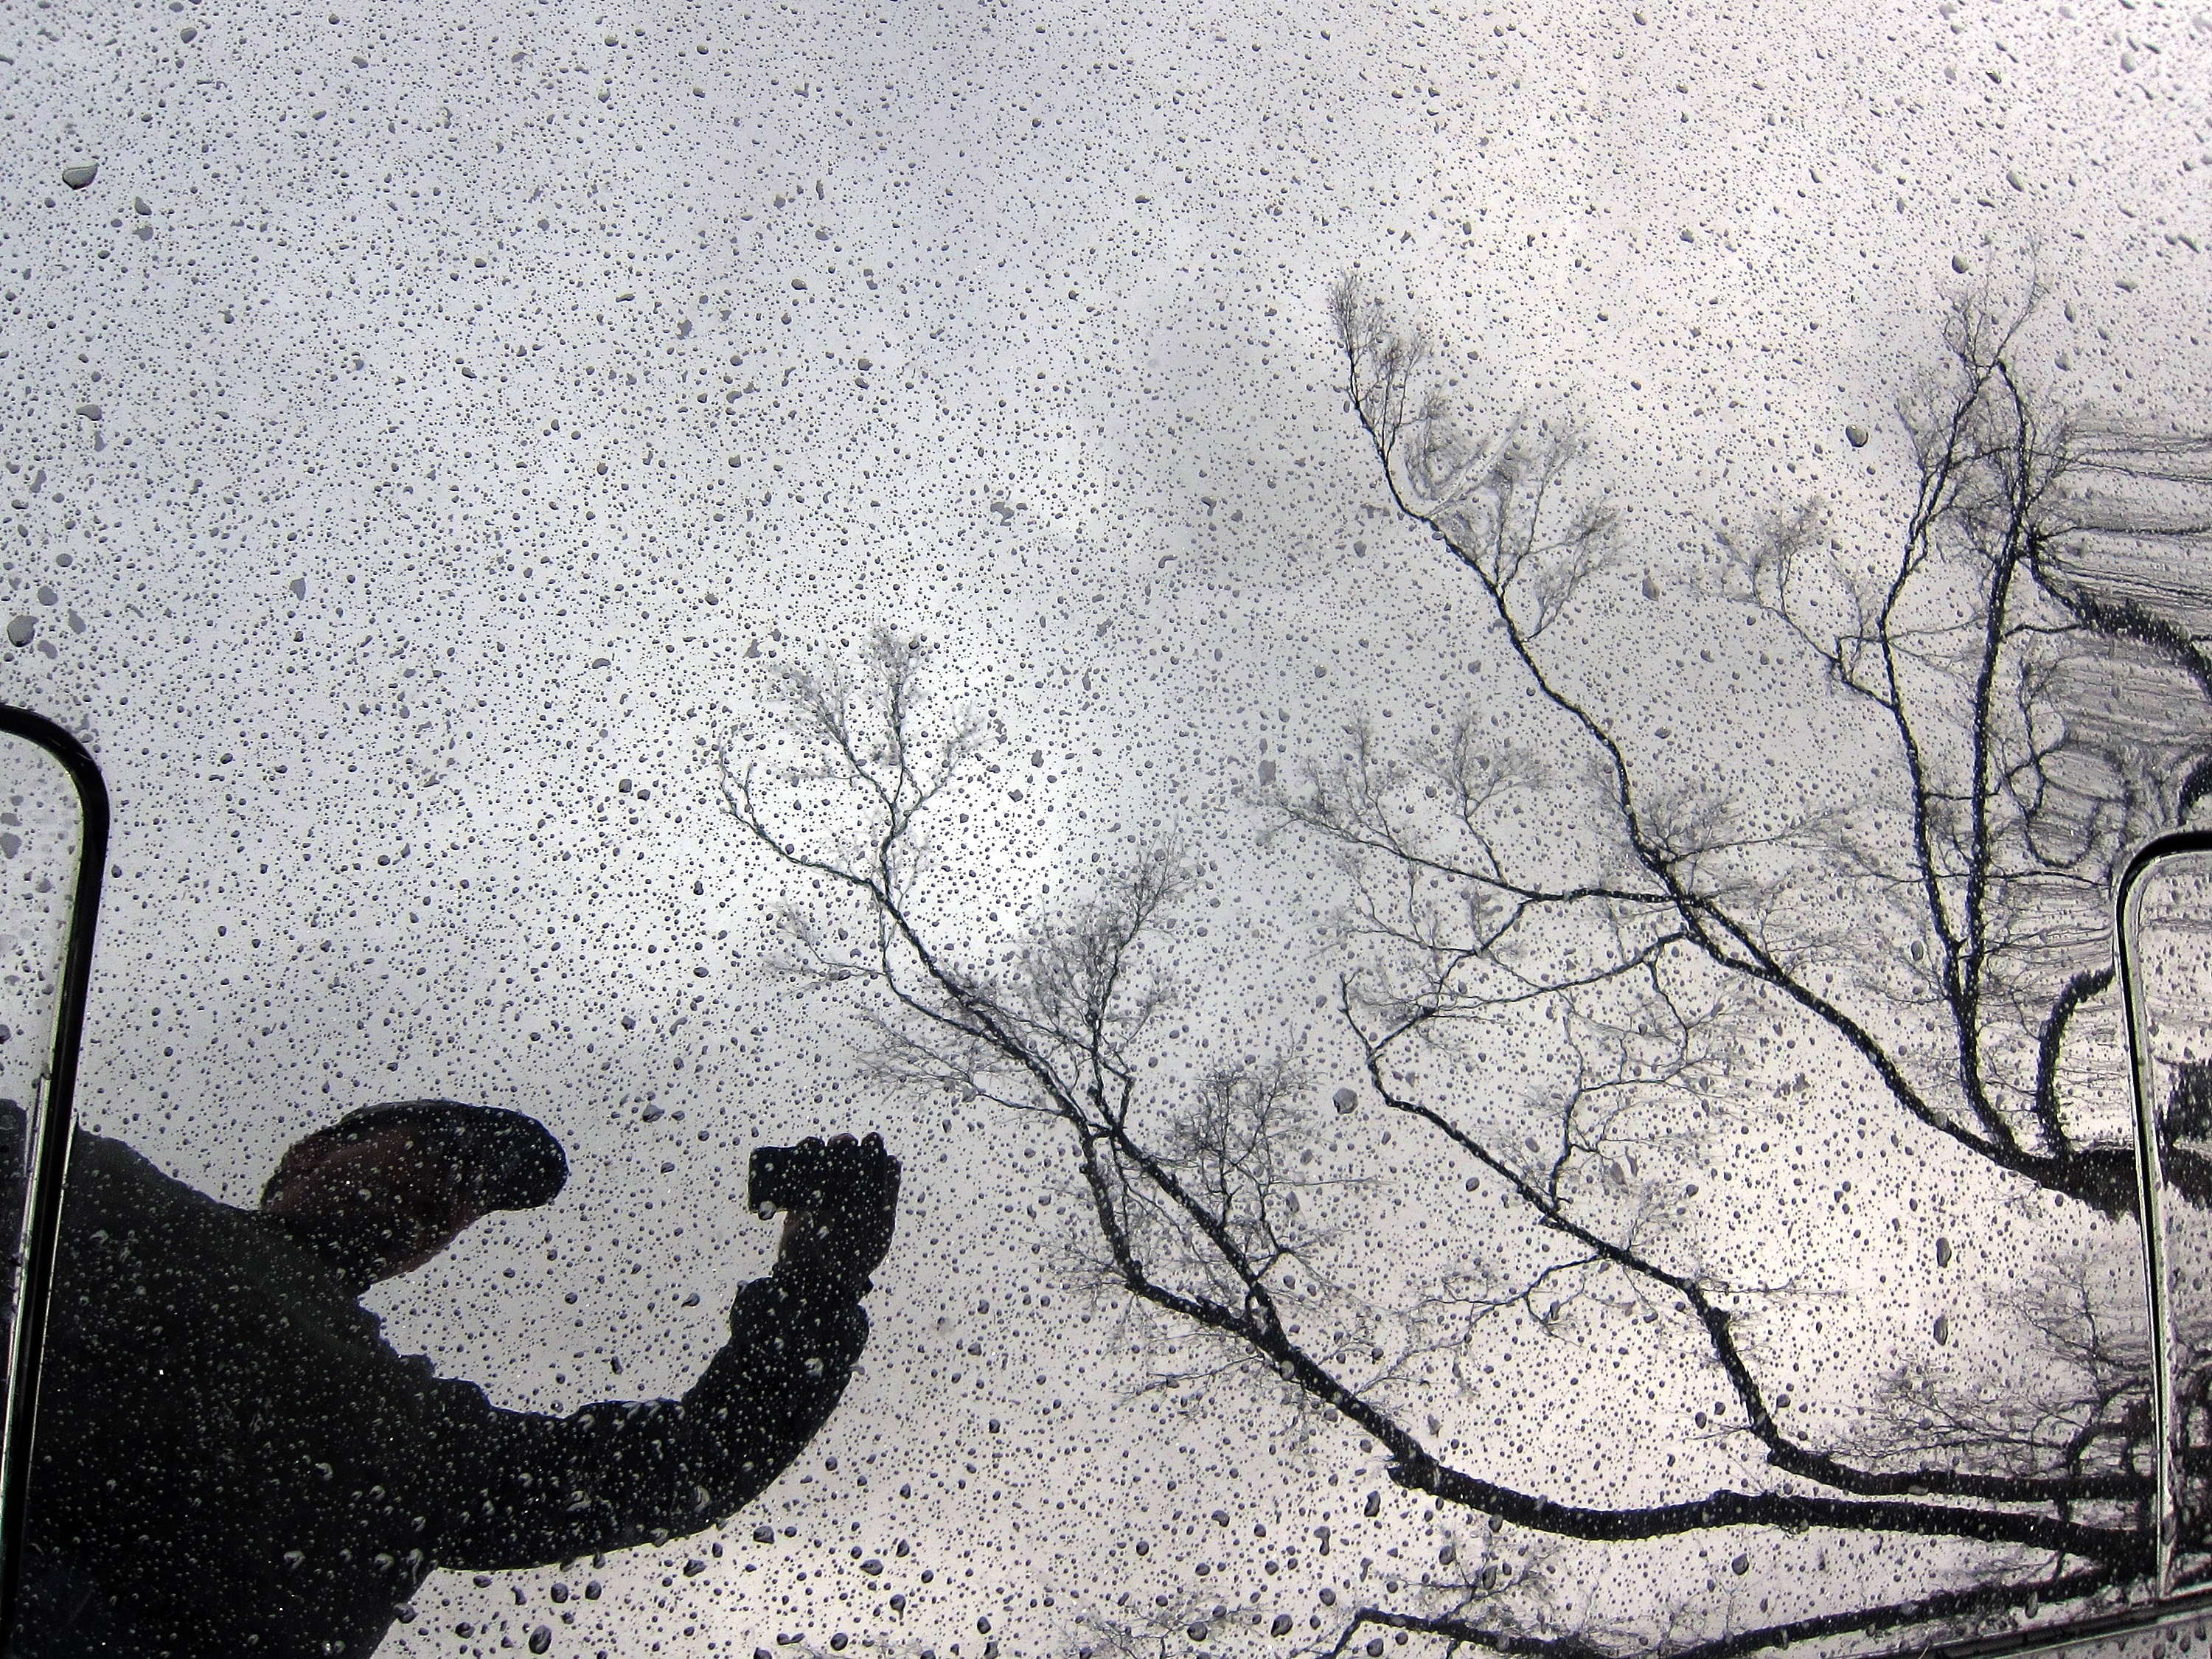
tree, branch, black and white, rain, wall, asphalt, reflection, soil, monochrome, hood, art, sketch, drawing, miata, mx5, monochrome photography